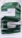
Number: 2